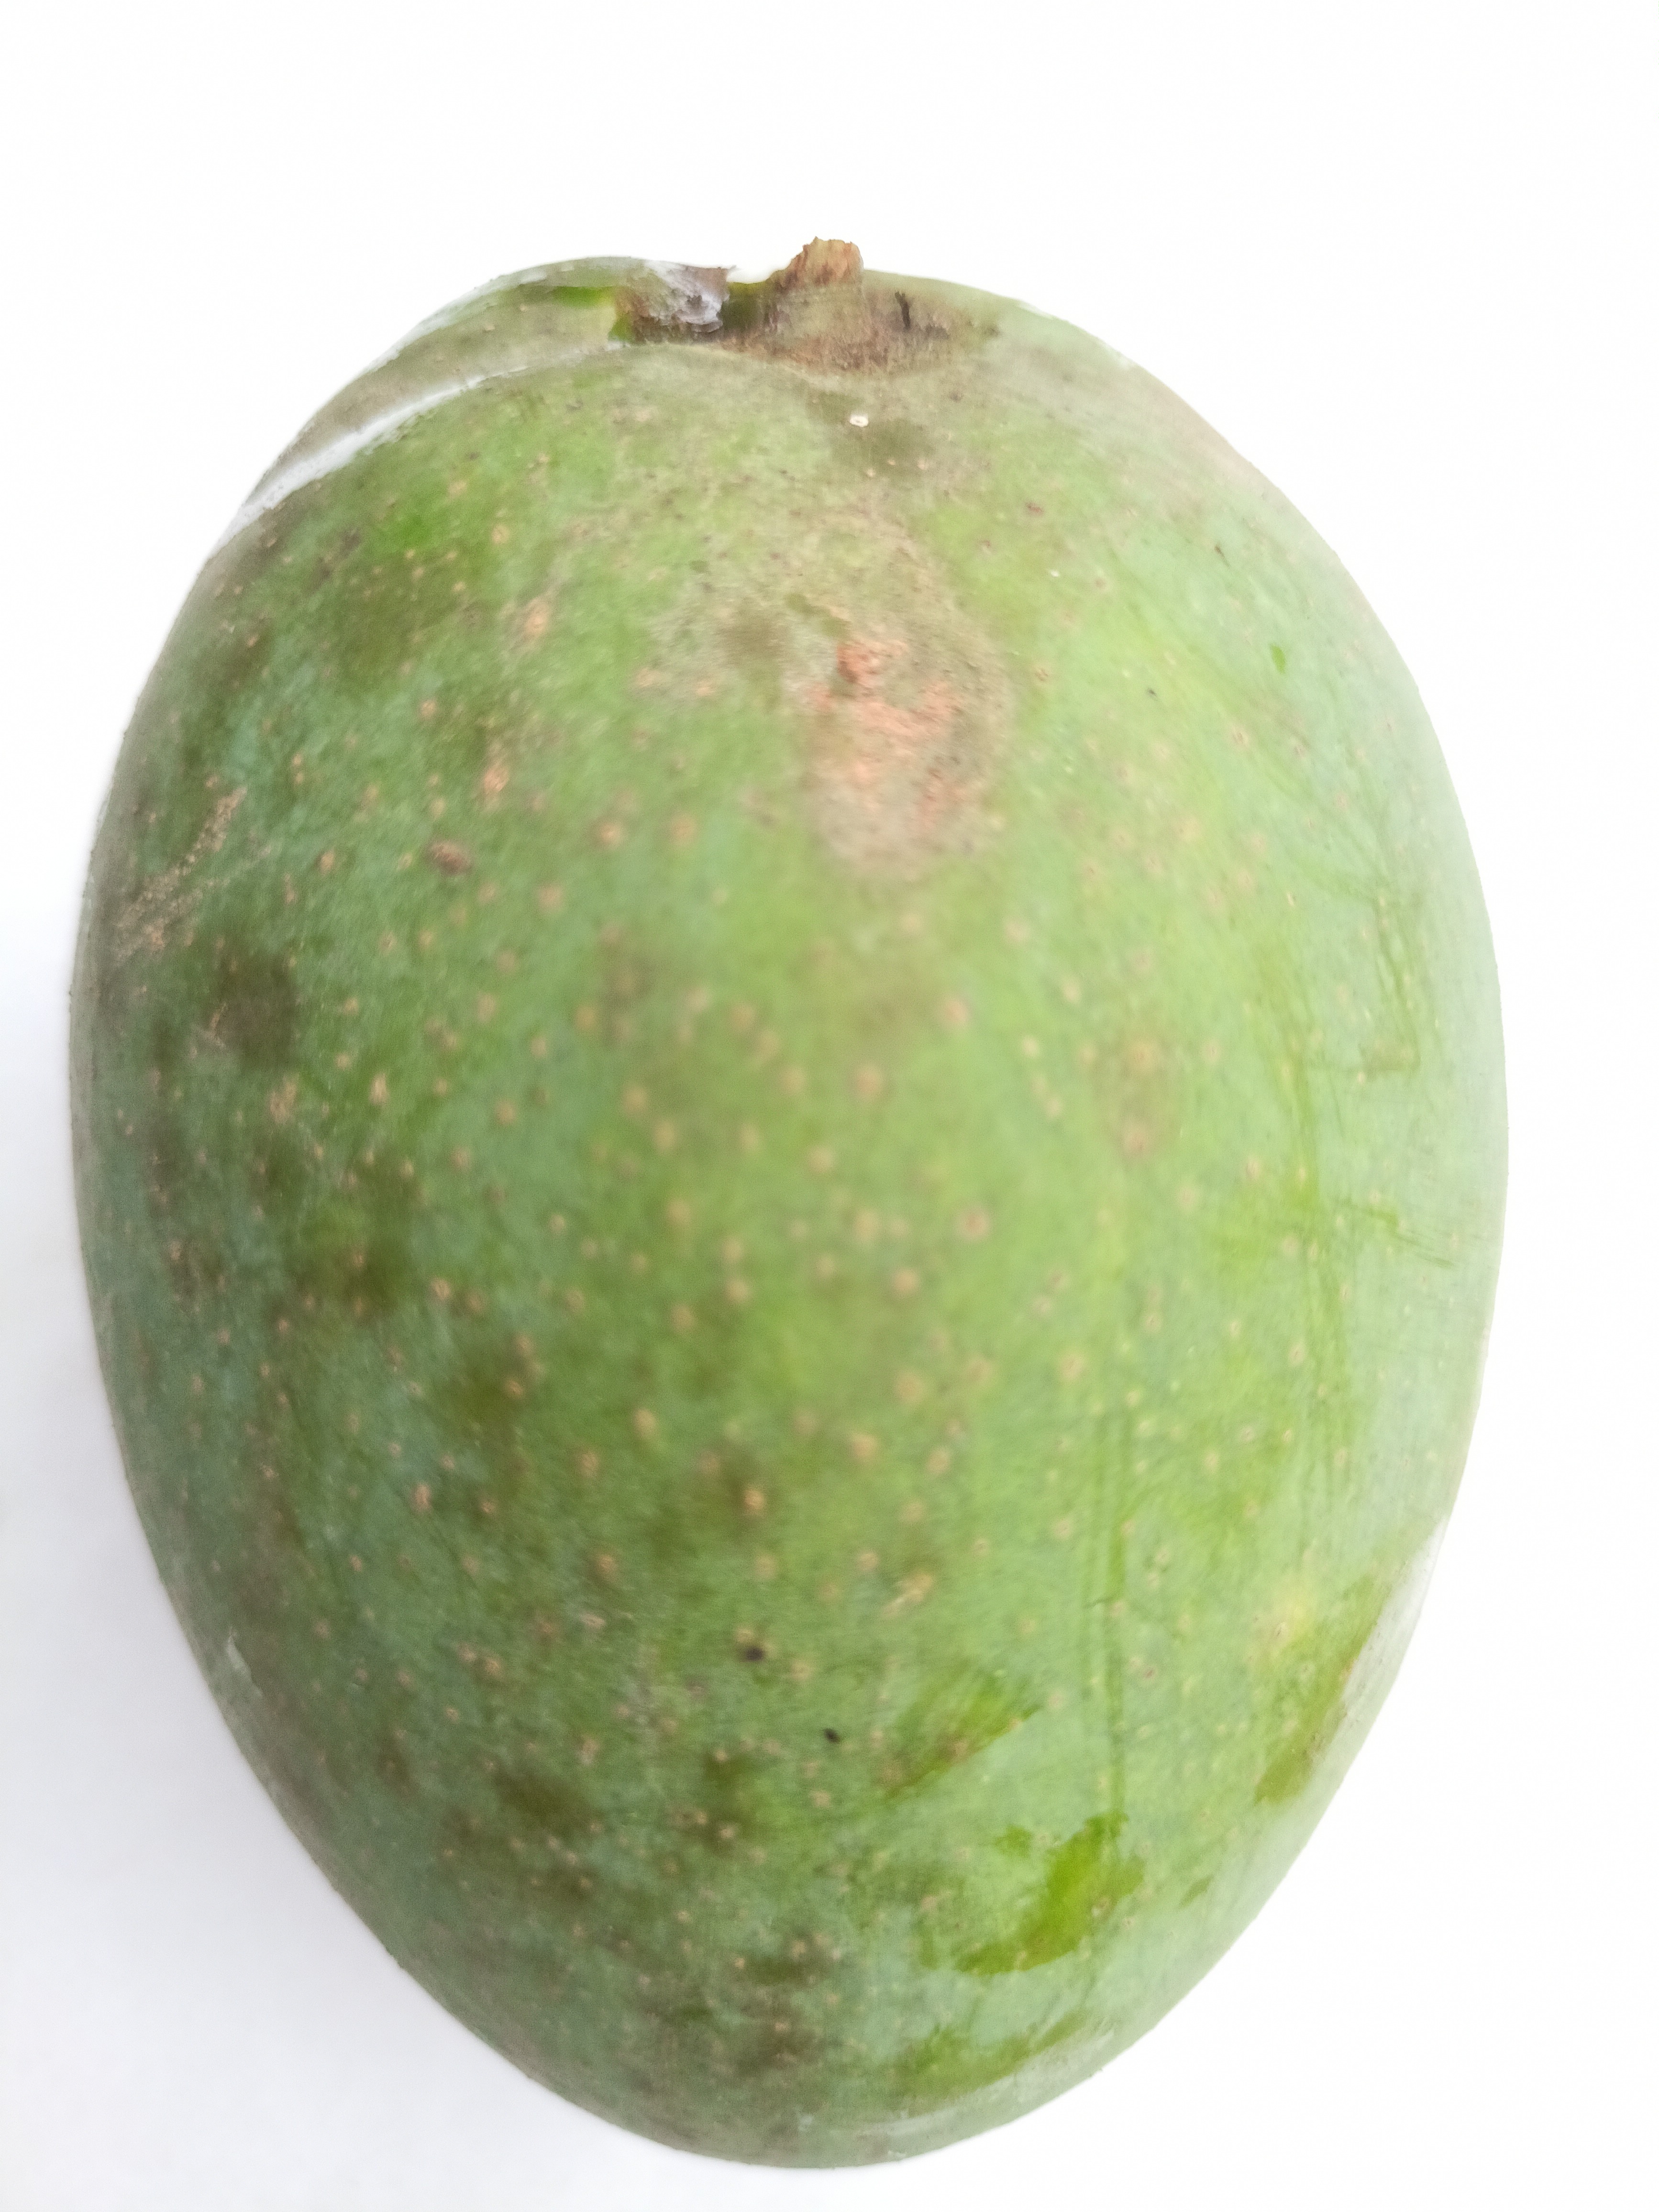
Mango variety: Khrishapat